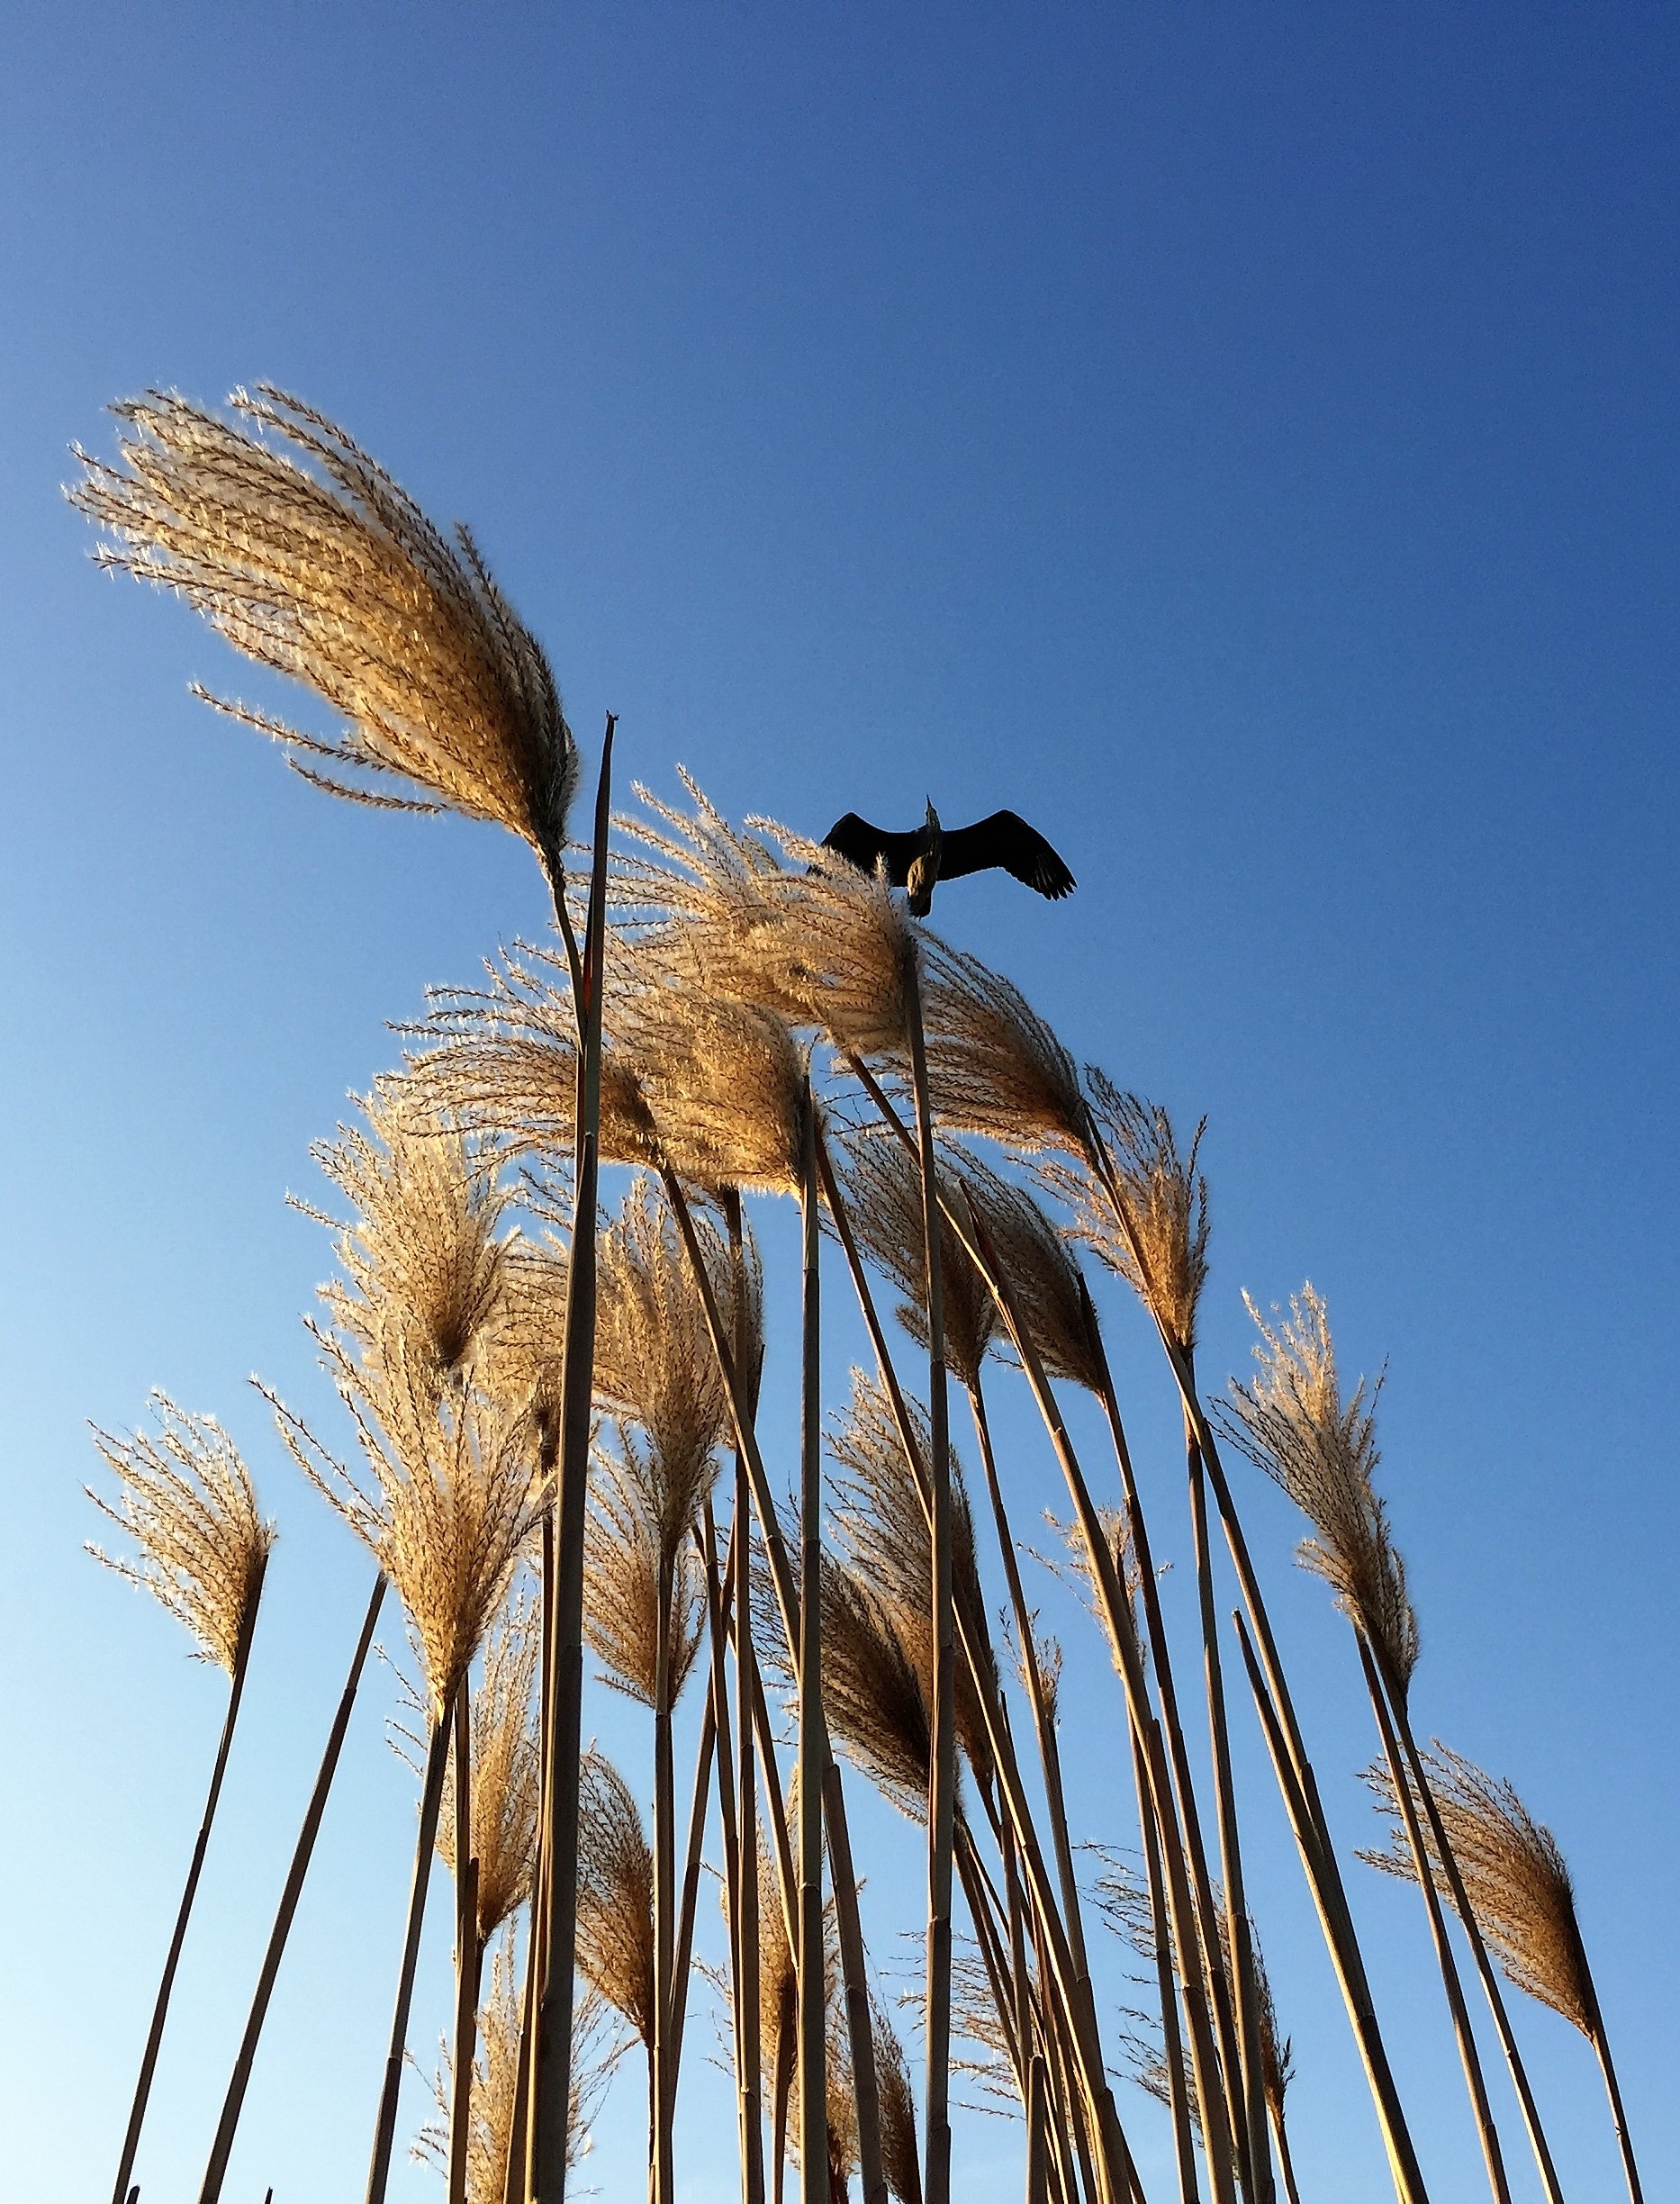
tree, nature, grass, branch, bird, plant, sky, field, wheat, sunlight, flower, wind, reed, food, agriculture, heron, flowering plant, grass family, land plant, phragmites, arecales, palm family